Violet Elton

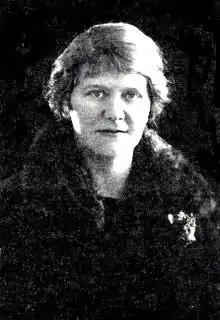

Violet Helen Strachan Elton (1889-1969) was an English badminton player. She started playing badminton in India at the age of seven. After joining a club playing at the Territorial Drill Hall in Kensington she started to come to prominence. She won five All England titles.